Yan Dobronosov

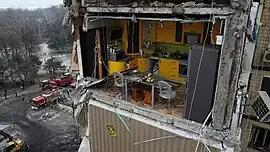
Dobronosov's Yellow Kitchen photo

On January 15, 2023, Dobronosov went to Dnipro to photograph the aftermath of the 2022–2023 Dnipro missile strikes. His drone photo of the Korenovsky family's yellow painted kitchen, where boxing coach Mykhailo Korenovsky died the day prior, was widely shared on social media, attracting millions of interactions.